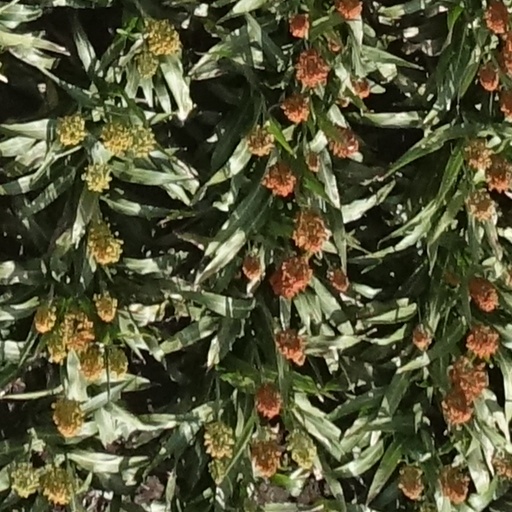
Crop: sorghum